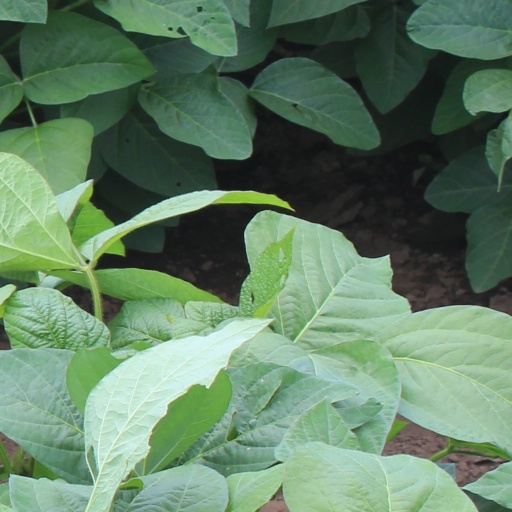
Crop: soybean